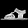
Label: Sandal